Dennis Dart

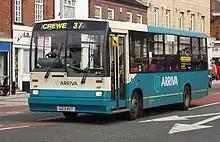
Arriva North West & Wales early (1989) Duple Dartline bodied Dennis Dart in Crewe

The Dennis Dart was conceived when Hestair Group (owner of Dennis and Duple) decided to produce a bus between a minibus and a full-sized single-decker.